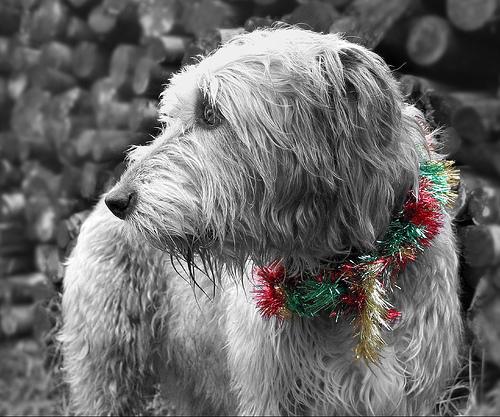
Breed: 224-n000039-Irish_wolfhound